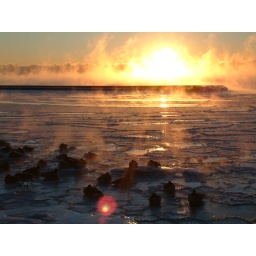
-30C and the ducks are in the water